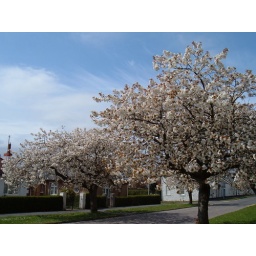
Difficult to get a good view of the street with the trees, as the trees get in the way.